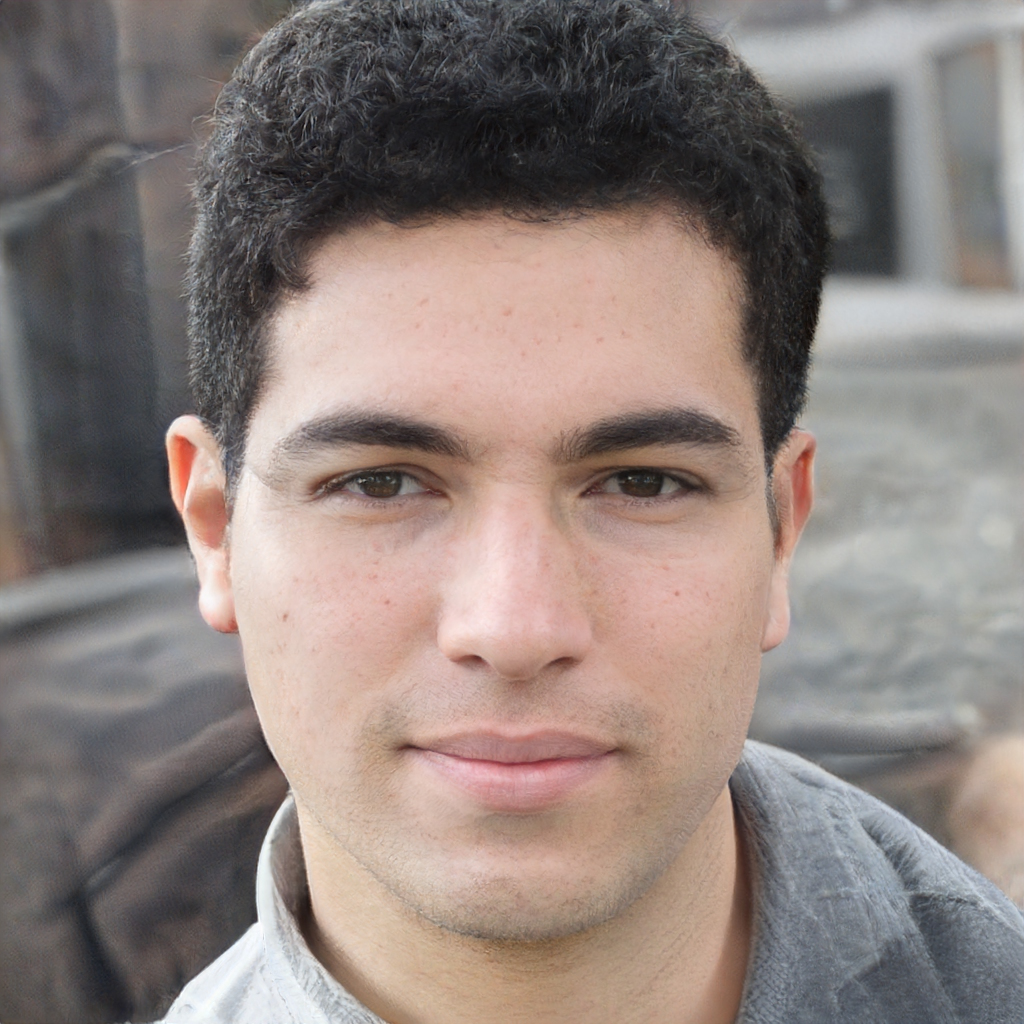
Gender: Male